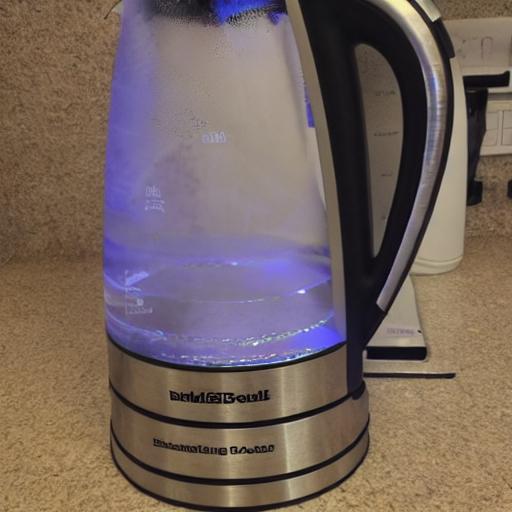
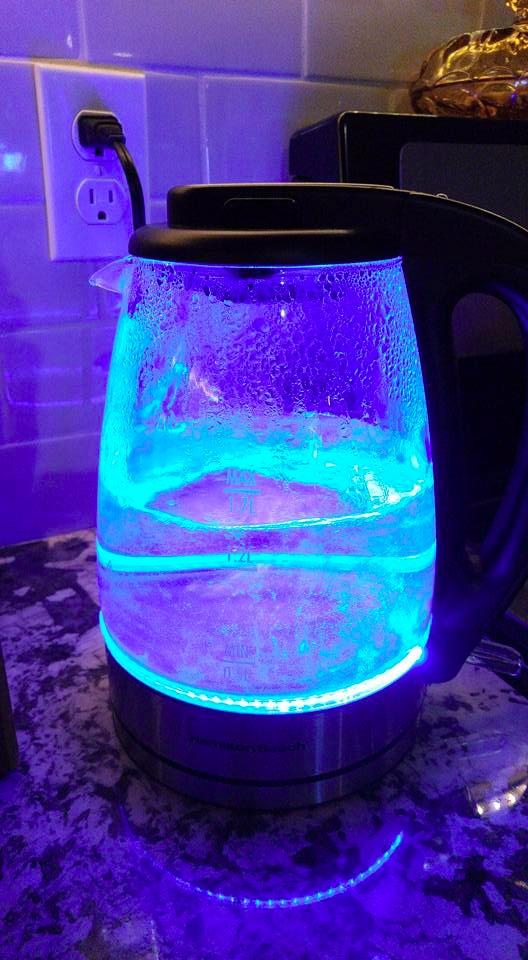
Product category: items_kettle
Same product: no